Districts of Cologne

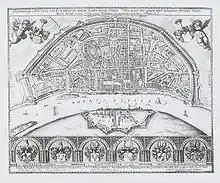
map of Cologne, 1633

Since the city's foundation in 38 BC, Cologne grew through numerous extensions and incorporation of surrounding municipalities. Since the construction of the Medieval wall in 1180, the area of the old imperial city of Cologne has not changed for more than 600 years and was only extended over the old city walls in 1794, just short before the arrival of French troops and Cologne's incorporation into the First French Empire.